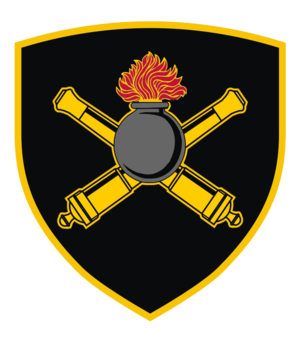
L'Armée de terre serbe est l'unité militaire serbe la plus importante qui existe. Ses moyens sont bien plus importants que ceux des autres unités militaires de Serbie du fait de ses 41 000 hommes et de ses 400 000 réservistes.